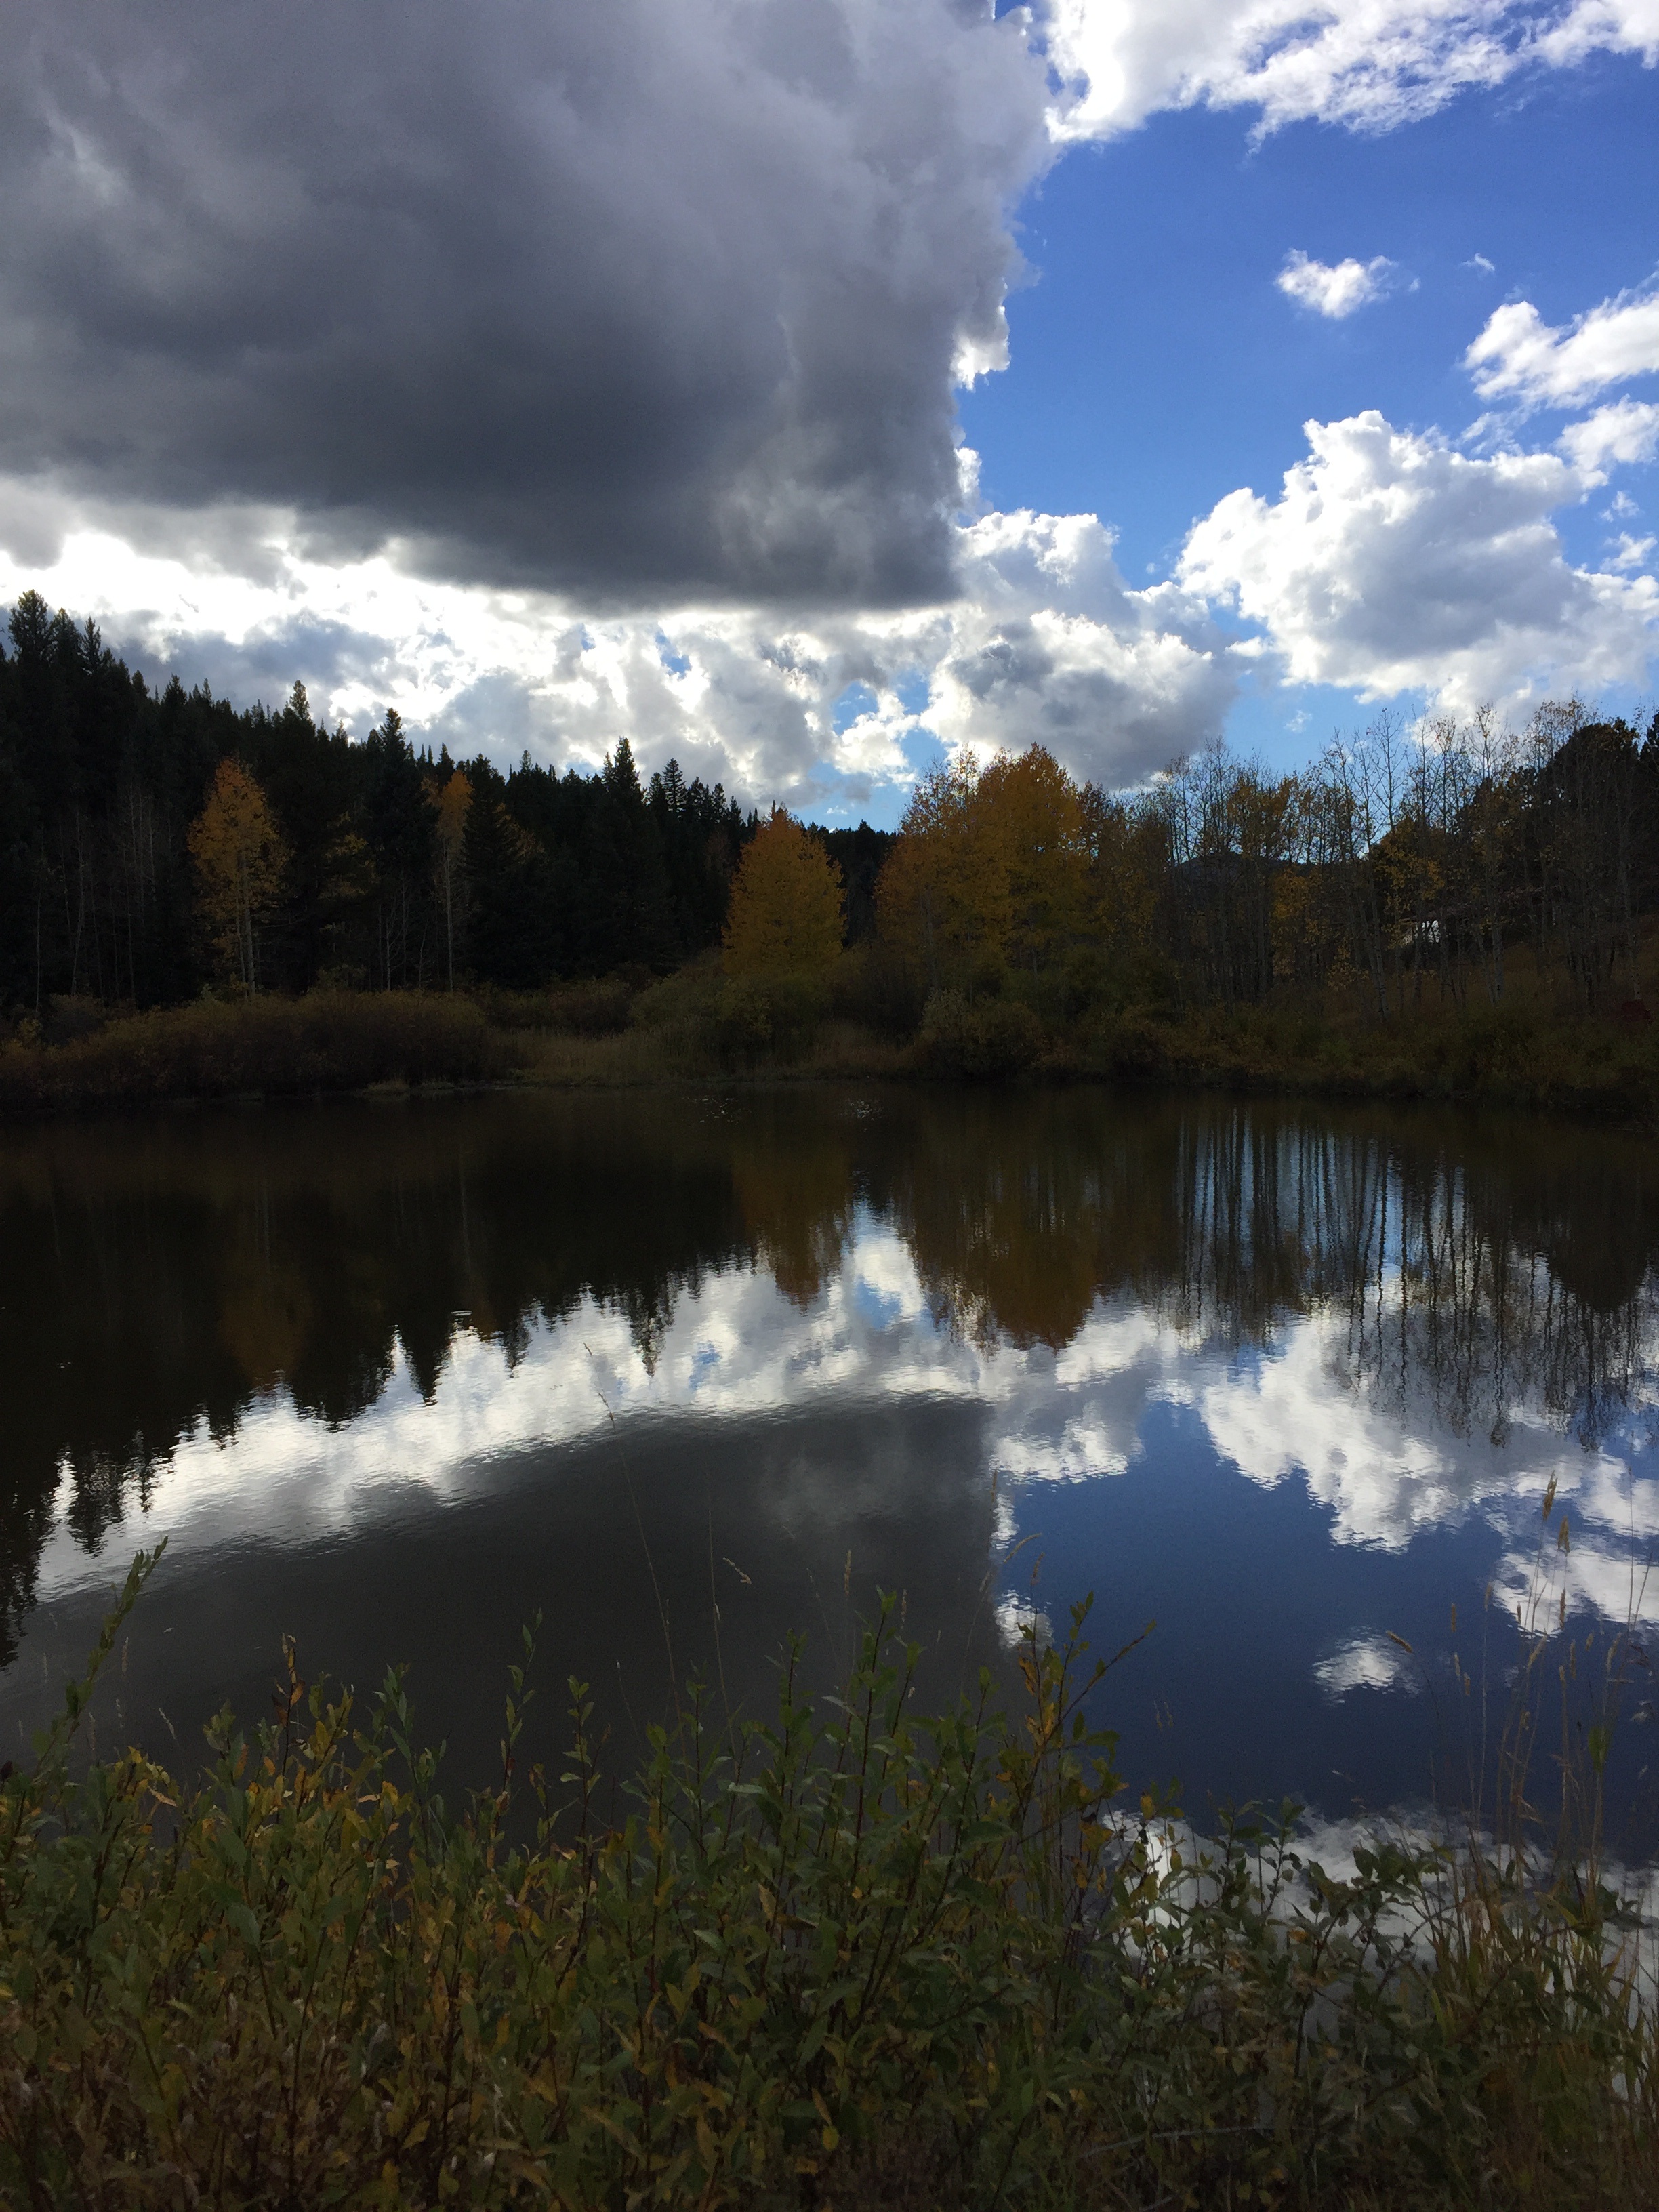
landscape, tree, water, nature, forest, wilderness, mountain, cloud, sky, mist, sunlight, morning, lake, river, pond, reflection, scenic, autumn, weather, reservoir, body of water, trees, clouds, loch, water feature, meteorological phenomenon, atmospheric phenomenon